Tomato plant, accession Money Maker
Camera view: horizontal (90 deg, fisheye); turntable rotation: 300 degrees
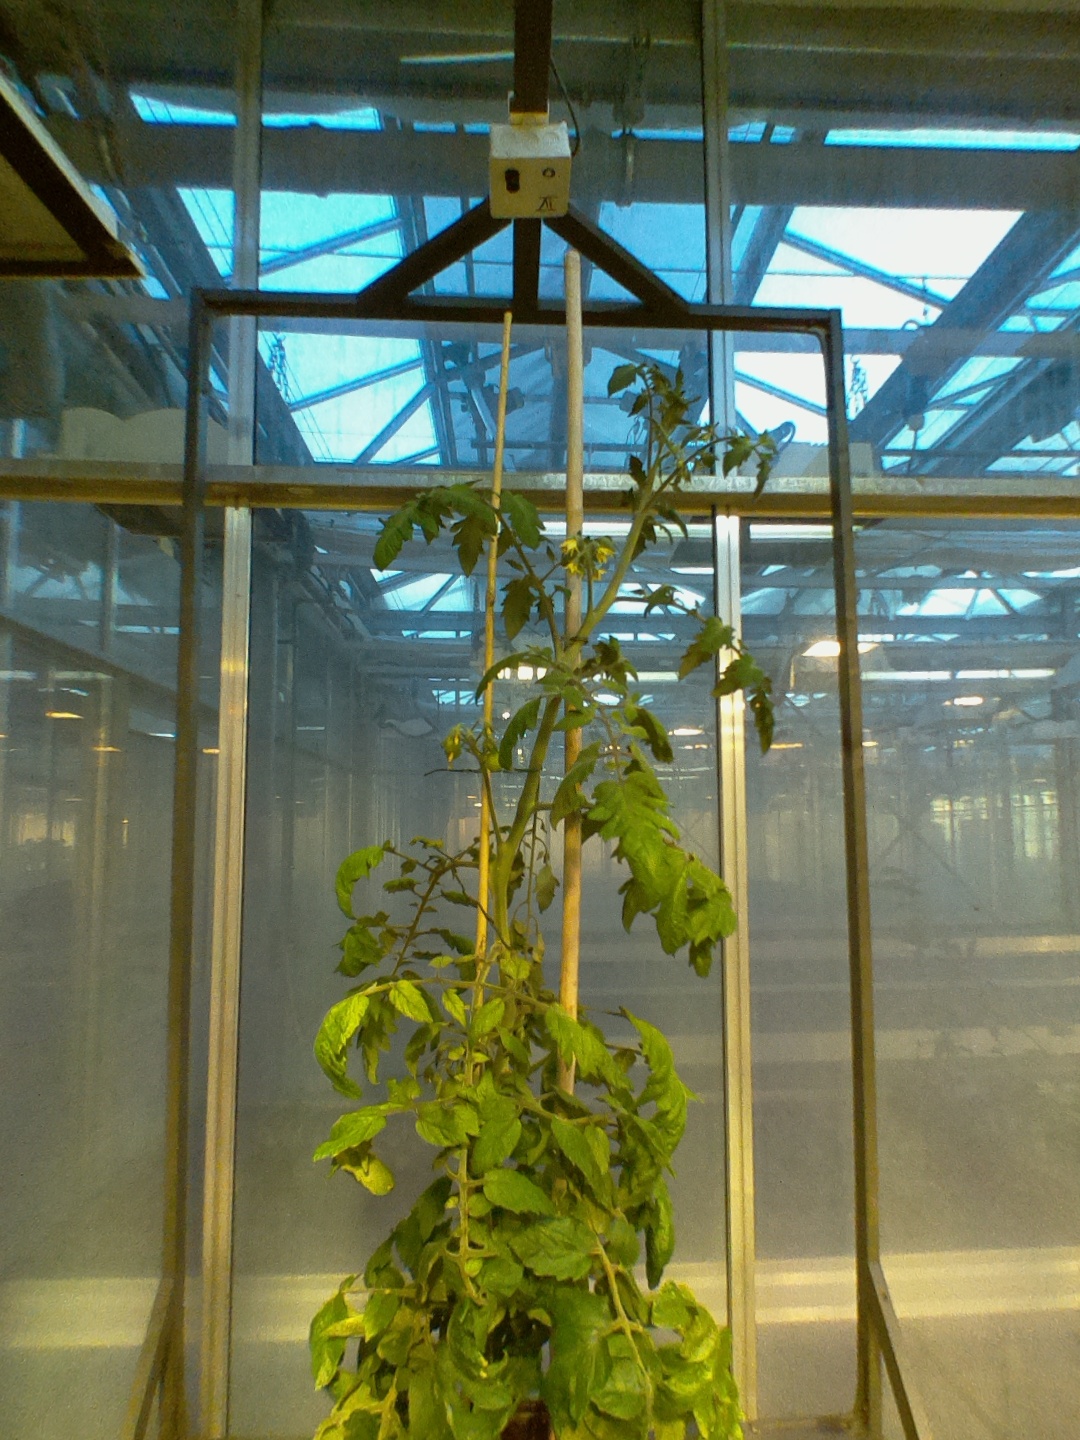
BBCH growth stage 71: 10%-20% of final fruit size